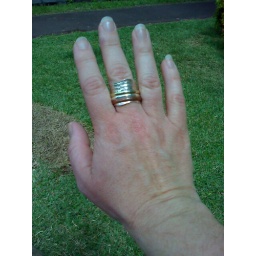
ring by silver rocks oz, aged hand provided by self. sisters market brunswick town hall